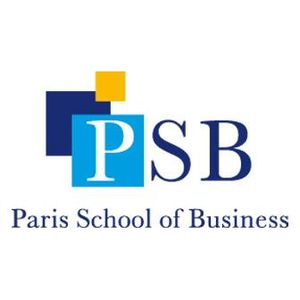
Paris School of Business
Paris School of Business logo
Paris School of Business er en europæisk business school med campusser i Paris og Rennes. Skolen blev grundlagt i 1974. PSB har ligeledes et PhD-program såvel som adskillige Master-programmer inden for specifikke managementområder, såsom marketing, finans eller iværksætteri.